Dream Team (law)

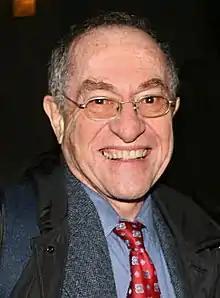
Dershowitz in 2009

F. Lee Bailey joined the defense team before the preliminary hearing and handled many of the defense team's press conferences. Bailey's most notable contribution to the defense was his cross-examination of LAPD investigator Mark Fuhrman. In a press conference leading up to his cross-examination of Fuhrman, Bailey said, "Any lawyer in his right mind who would not be looking forward to cross-examining Mark Fuhrman is an idiot." Bailey died on June 3, 2021, at the age of 87.